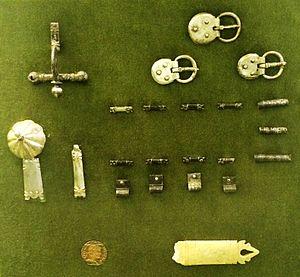
Les Huns sont un ancien peuple nomade originaire de l’Asie centrale, dont la présence en Europe est attestée à partir du IVᵉ siècle et qui y établirent le vaste empire hunnique. L'origine des Huns est disputée : bien que dès le XVIIIᵉ siècle, l'orientaliste français Joseph de Guignes les ait reliés aux Xiongnu, nomades présumés turcs ou mongols voisins septentrionaux des Chinois, suggérant qu'ils étaient leurs descendants jusqu'au Iᵉʳ siècle et que de nombreuses études ultérieures se soient attachées à démontrer ou infirmer cette parenté, aucun consensus n'a encore été établi sur le sujet.